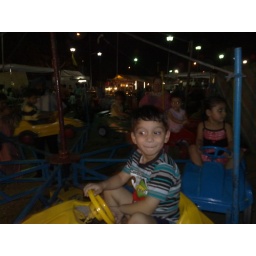
A boy in the car ride.